Ecumenism

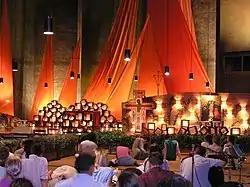
Ecumenical worship service at the monastery of Taizé

The mutual anathemas (excommunications) of 1054, marking the Great Schism between Western (Catholic) and Eastern (Orthodox) branches of Christianity, a process spanning several centuries, were revoked in 1965 by Pope Paul VI and the Ecumenical Patriarch of Constantinople. The Catholic Church does not regard Orthodox Christians as excommunicated, since they personally have no responsibility for the separation of their churches. In fact, Catholic rules admit the Orthodox to communion and the other sacraments in situations where the individuals are in danger of death or no Orthodox churches exist to serve the needs of their faithful. However, Orthodox churches still generally regard Roman Catholics as excluded from the sacraments and some may even not regard Catholic sacraments such as baptism and ordination as valid.